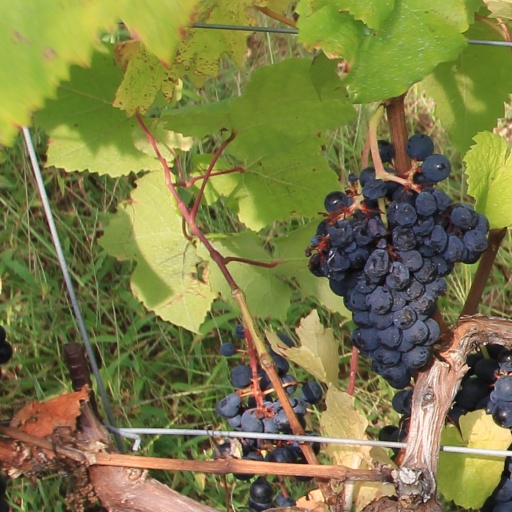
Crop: grape